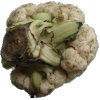
Label: Cauliflower 1